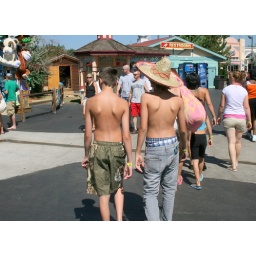
What a sight! My son in the green shorts and his cousin. LOL